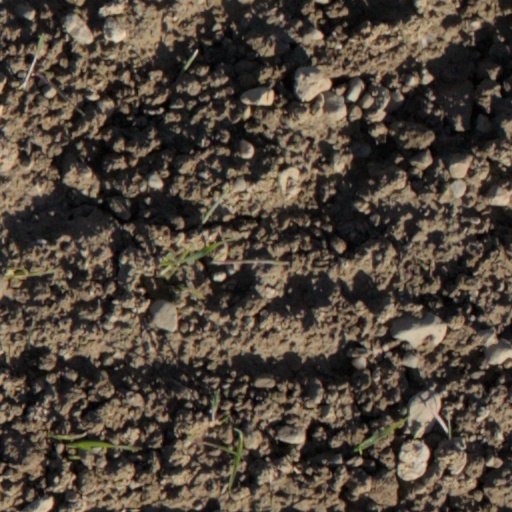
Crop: wheat